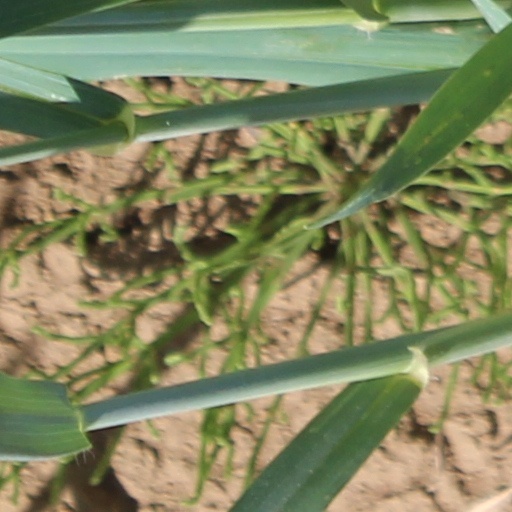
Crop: wheat